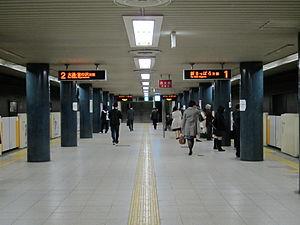
La ligne Tōzai est une ligne du métro de Sapporo au Japon. Elle relie la station de Miyanosawa à celle de Shin-Sapporo. Longue de 20,1 km, elle traverse Sapporo selon un axe est-ouest en passant par les arrondissements de Nishi, Chūō, Shiroishi et Atsubetsu. Elle est en correspondance avec les autres lignes du réseau à la station Ōdōri, en plein centre-ville. Sur les cartes, la ligne est identifiée avec la lettre T et sa couleur est orange.